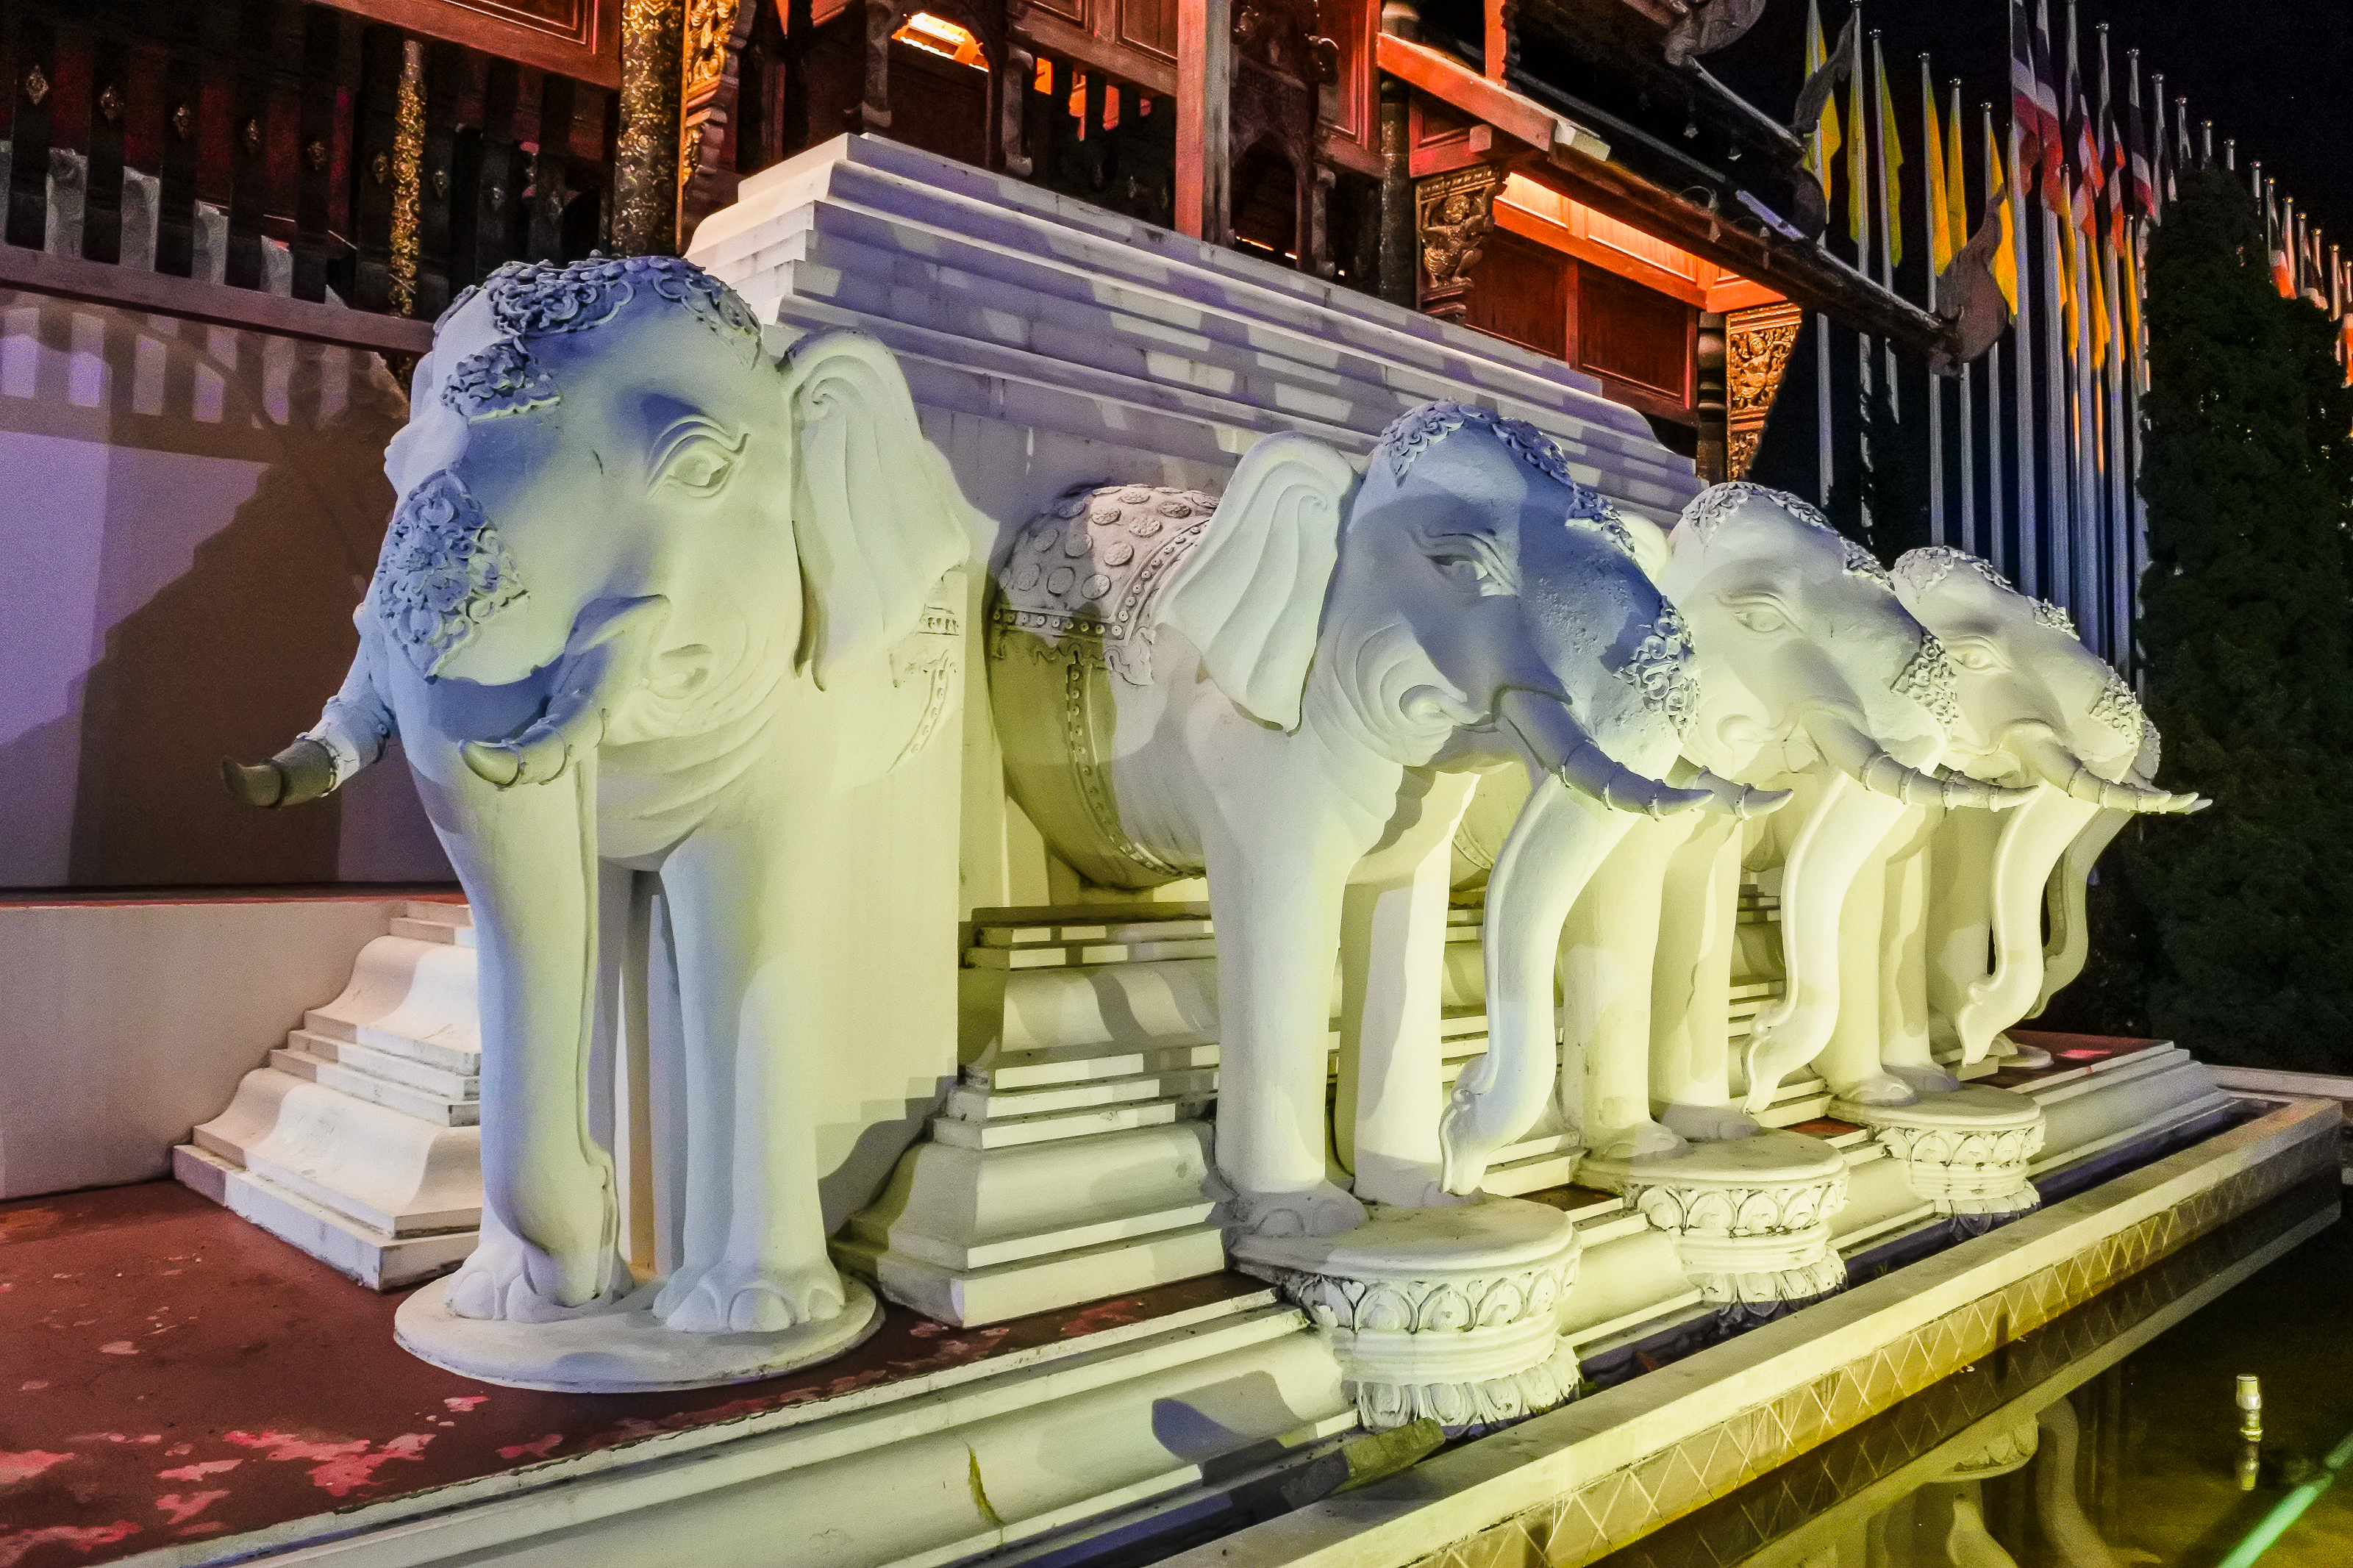
castle, dusk, flora, scenic, building, scene, beautiful, view, botanical, pavilion, thailand, landmark, palace, sky, reflection, thai, water, shrine, traditional, cultral, lake, southeast, pond, gardens, destination, regal, scenery, mai, place, expo, park, architecture, exhibition, famous, historic, nature, moat, asia, asian, chiang, outdoors, culture, sunset, temple, garden, evening, travel, royal, ratchaphruek, sculpture, statue, elephants and mammoths, art